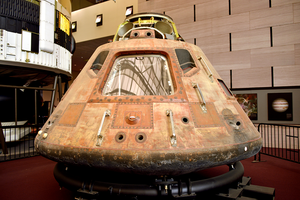
Michael Collins est un militaire, pilote d'essai, astronaute, haut fonctionnaire, cadre et homme d'affaires américain né le 31 octobre 1930 à Rome en Italie.
Apollo 11 est une mission du programme spatial américain Apollo au cours de laquelle, pour la première fois, des hommes marchent sur la Lune, le 21 juillet 1969, à 2 h 56 UTC. L'agence spatiale américaine, la NASA, remplit ainsi l'objectif fixé par le président John F. Kennedy en 1961 de poser un équipage sain et sauf sur la Lune avant la fin des années 1960 dans le but de démontrer la supériorité des États-Unis sur l'Union soviétique mise à mal par les succès soviétiques au début de l'ère spatiale dans le contexte de la guerre froide qui oppose ces deux pays. Ce défi est lancé alors que la NASA n'a pas encore placé en orbite un seul astronaute. Grâce à une mobilisation de moyens humains et financiers considérables, l'agence spatiale rattrape puis dépasse le programme spatial soviétique.